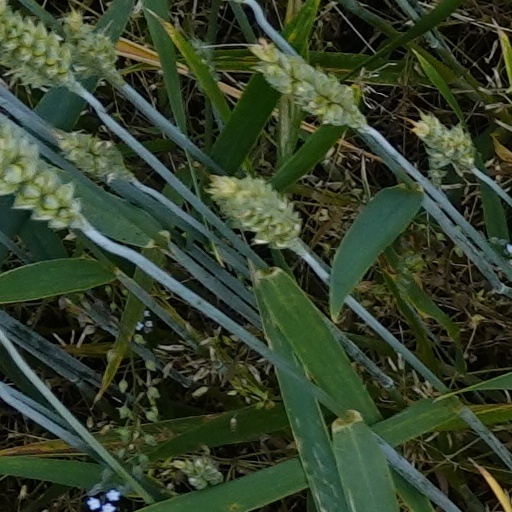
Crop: wheat